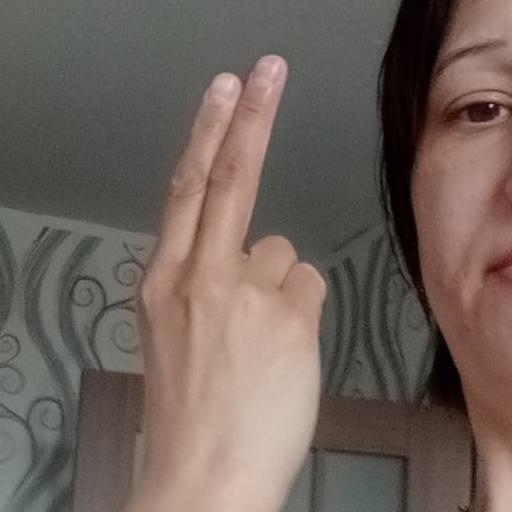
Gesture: two_up_inverted